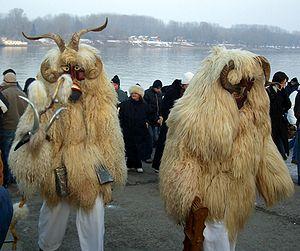
Mohács est une localité hongroise ayant le rang de ville dans le comitat de Baranya. Chef-lieu de la micro-région de Mohács, elle se situe sur la rive ouest du Danube.